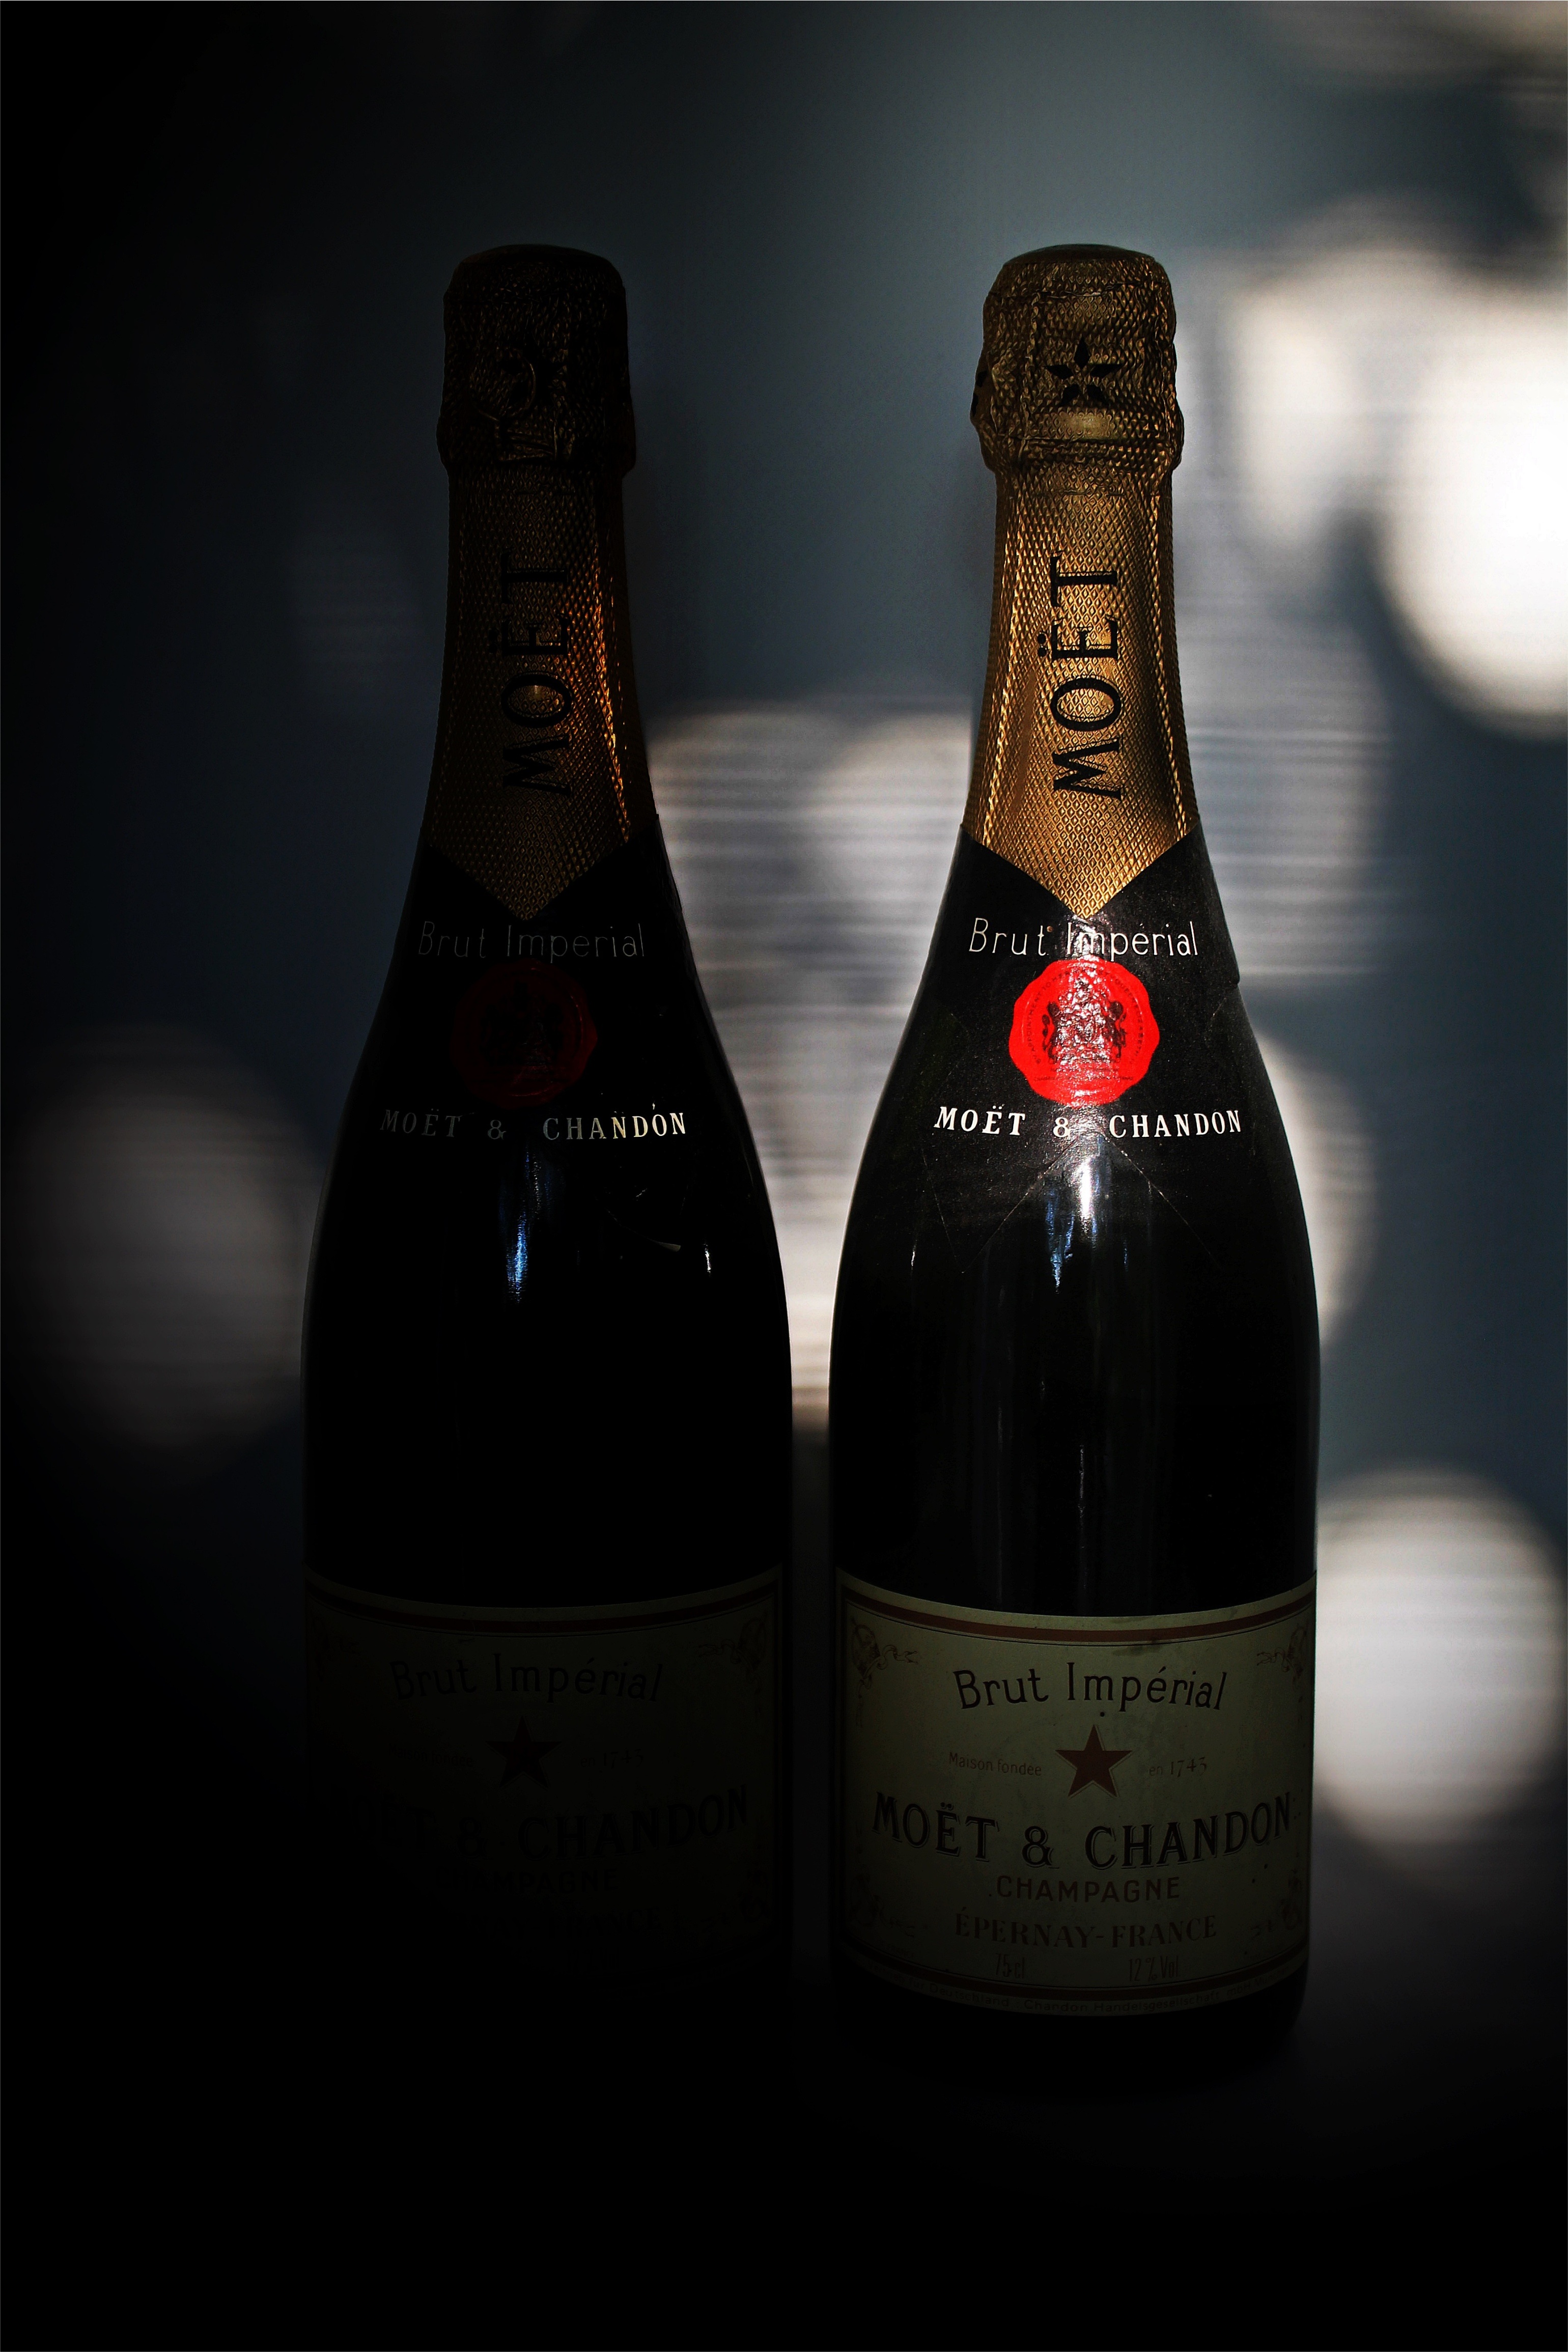
wine, old, drink, bottle, red wine, alcohol, wine bottle, glass bottle, champagne, abut, hatching, alcoholic beverage, take out, stored